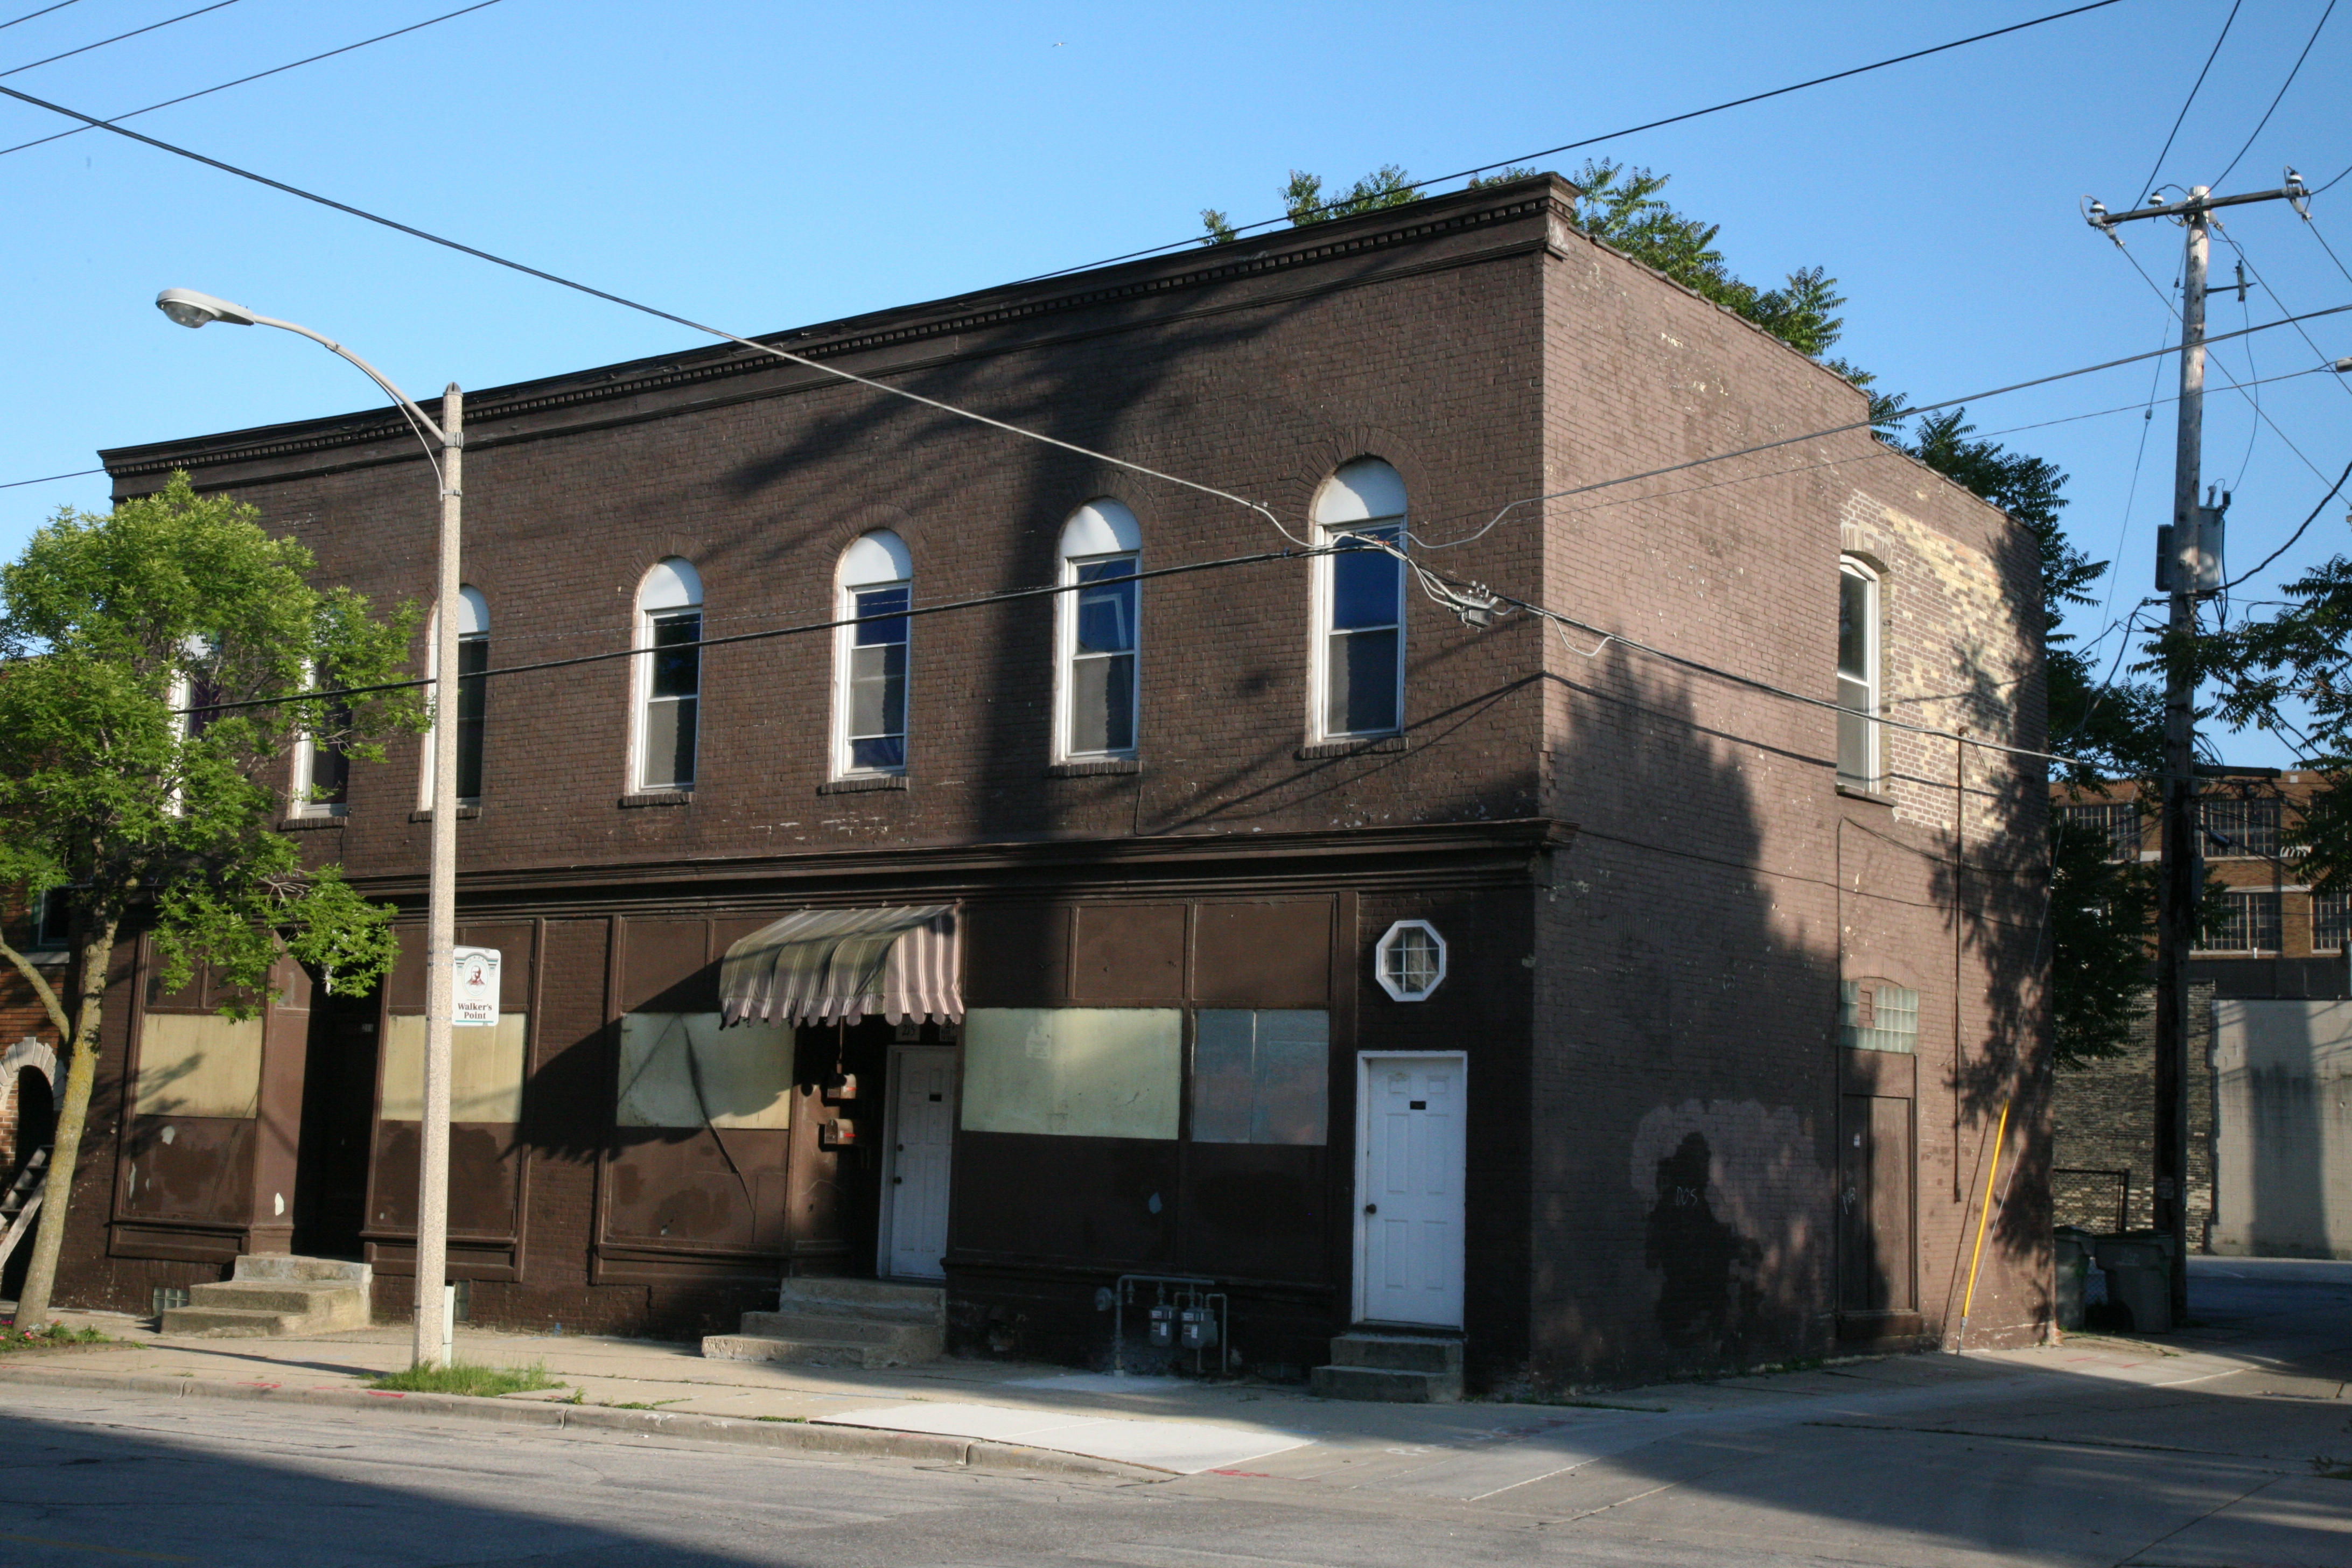
architecture, house, town, building, train, downtown, facade, property, factory, hilton, synagogue, buick, wisconsin, milwaukee, neighbourhood, residential area